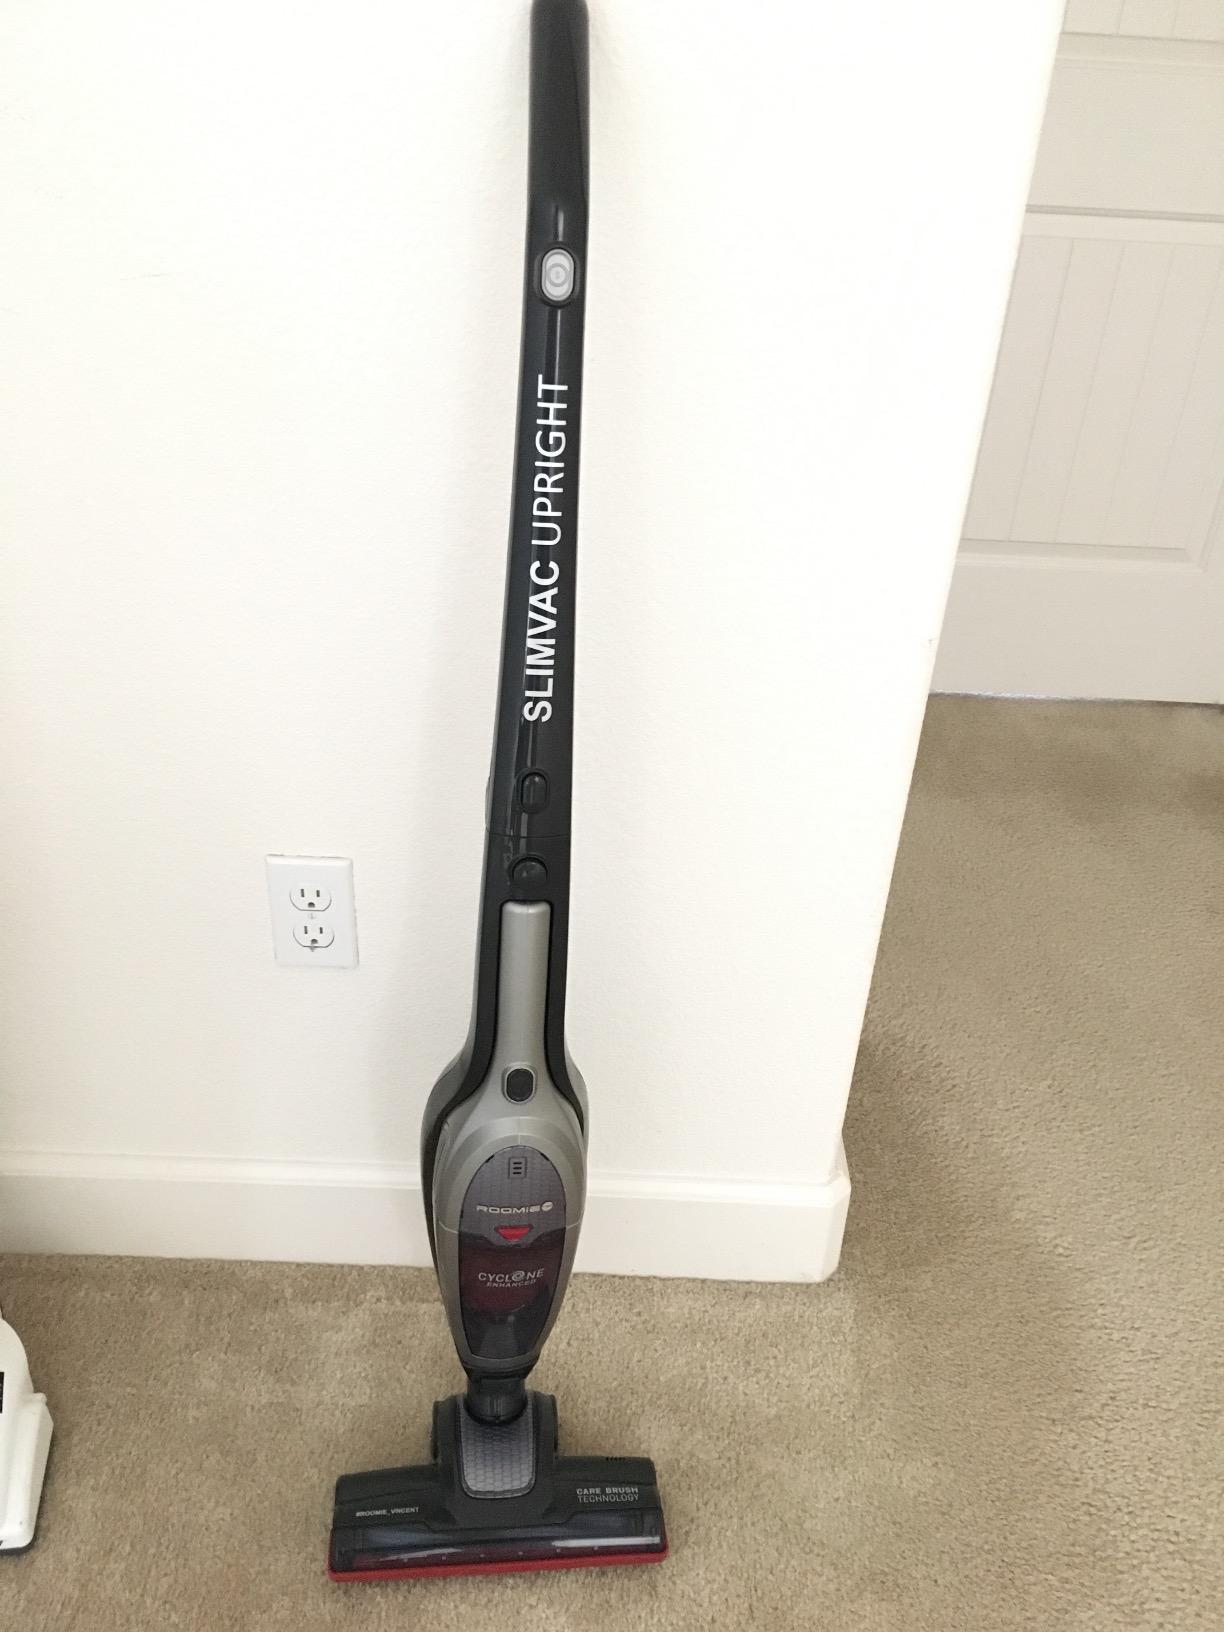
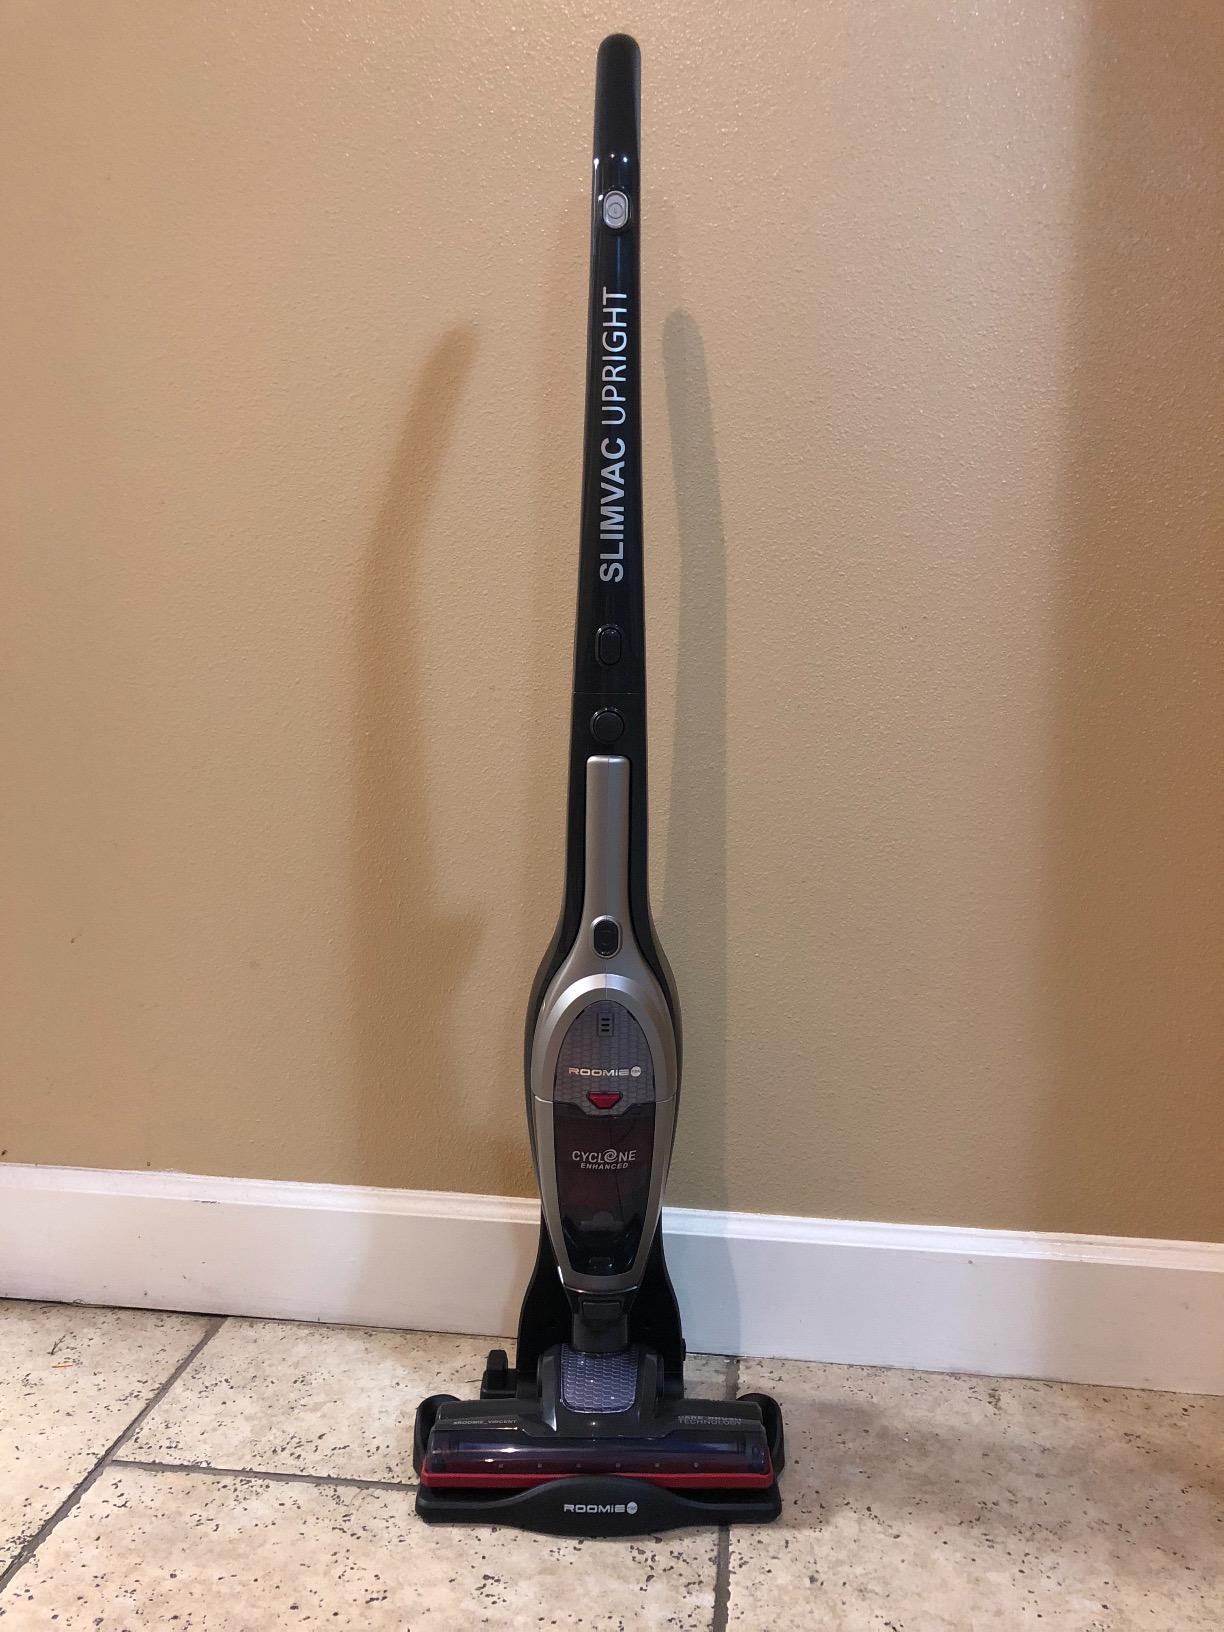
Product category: items_vacuum
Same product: yes